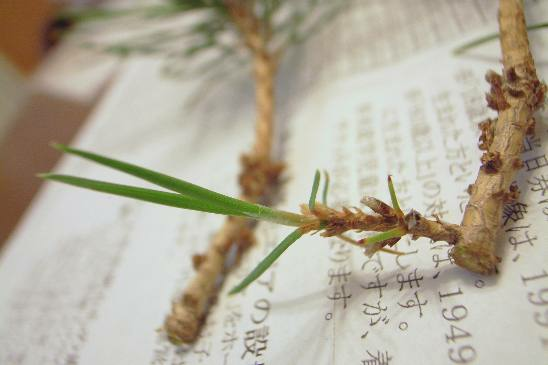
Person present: No